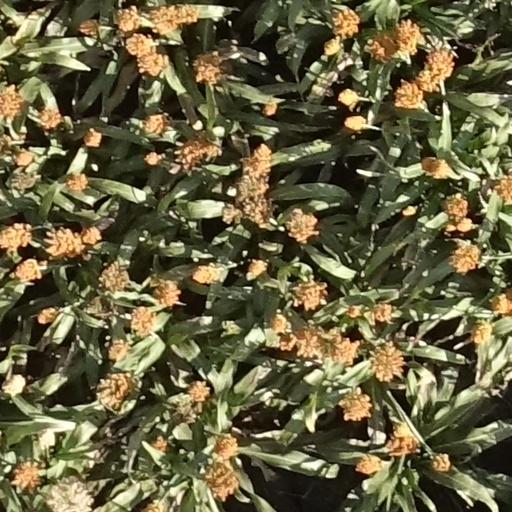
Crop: sorghum